History of polio

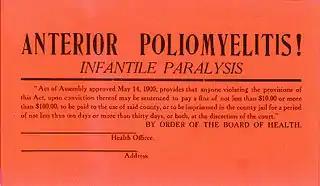
This cardboard placard was placed in windows of residences where patients were quarantined due to poliomyelitis. Violating the quarantine order or removing the placard was punishable by a fine of up to US$100 in 1909.

On Saturday, June 17, 1916, an official announcement of the existence of an epidemic polio infection was made in Brooklyn, New York. That year, there were 27,363 cases and 7,130 deaths due to polio in the United States, with over 2,000 deaths in New York City alone. The names and addresses of individuals with confirmed polio cases were published daily in the press, their houses were identified with placards, and their families were quarantined. Hiram M. Hiller, Jr. was one of the physicians in several cities who realized what they were dealing with, but the nature of the disease remained largely a mystery. The 1916 epidemic caused widespread panic and thousands fled the city to nearby mountain resorts; movie theaters were closed, meetings were canceled, public gatherings were almost nonexistent, and children were warned not to drink from water fountains, and told to avoid amusement parks, swimming pools, and beaches. From 1916 onward, a polio epidemic appeared each summer in at least one part of the country, with the most serious occurring in the 1940s and 1950s. In the epidemic of 1949, 42,173 cases were reported in the United States and 2,720 deaths from the disease occurred. Canada and the United Kingdom were also affected.